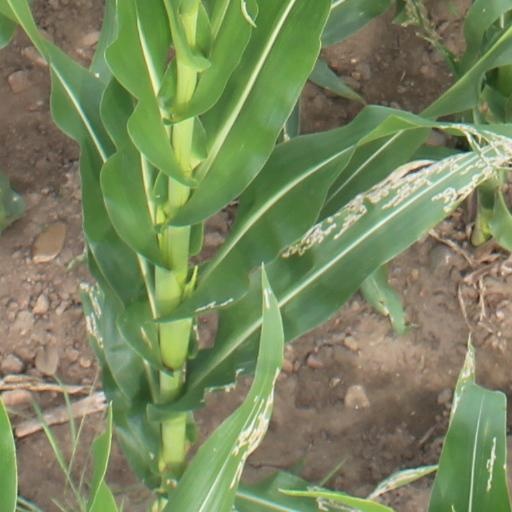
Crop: maize; corn